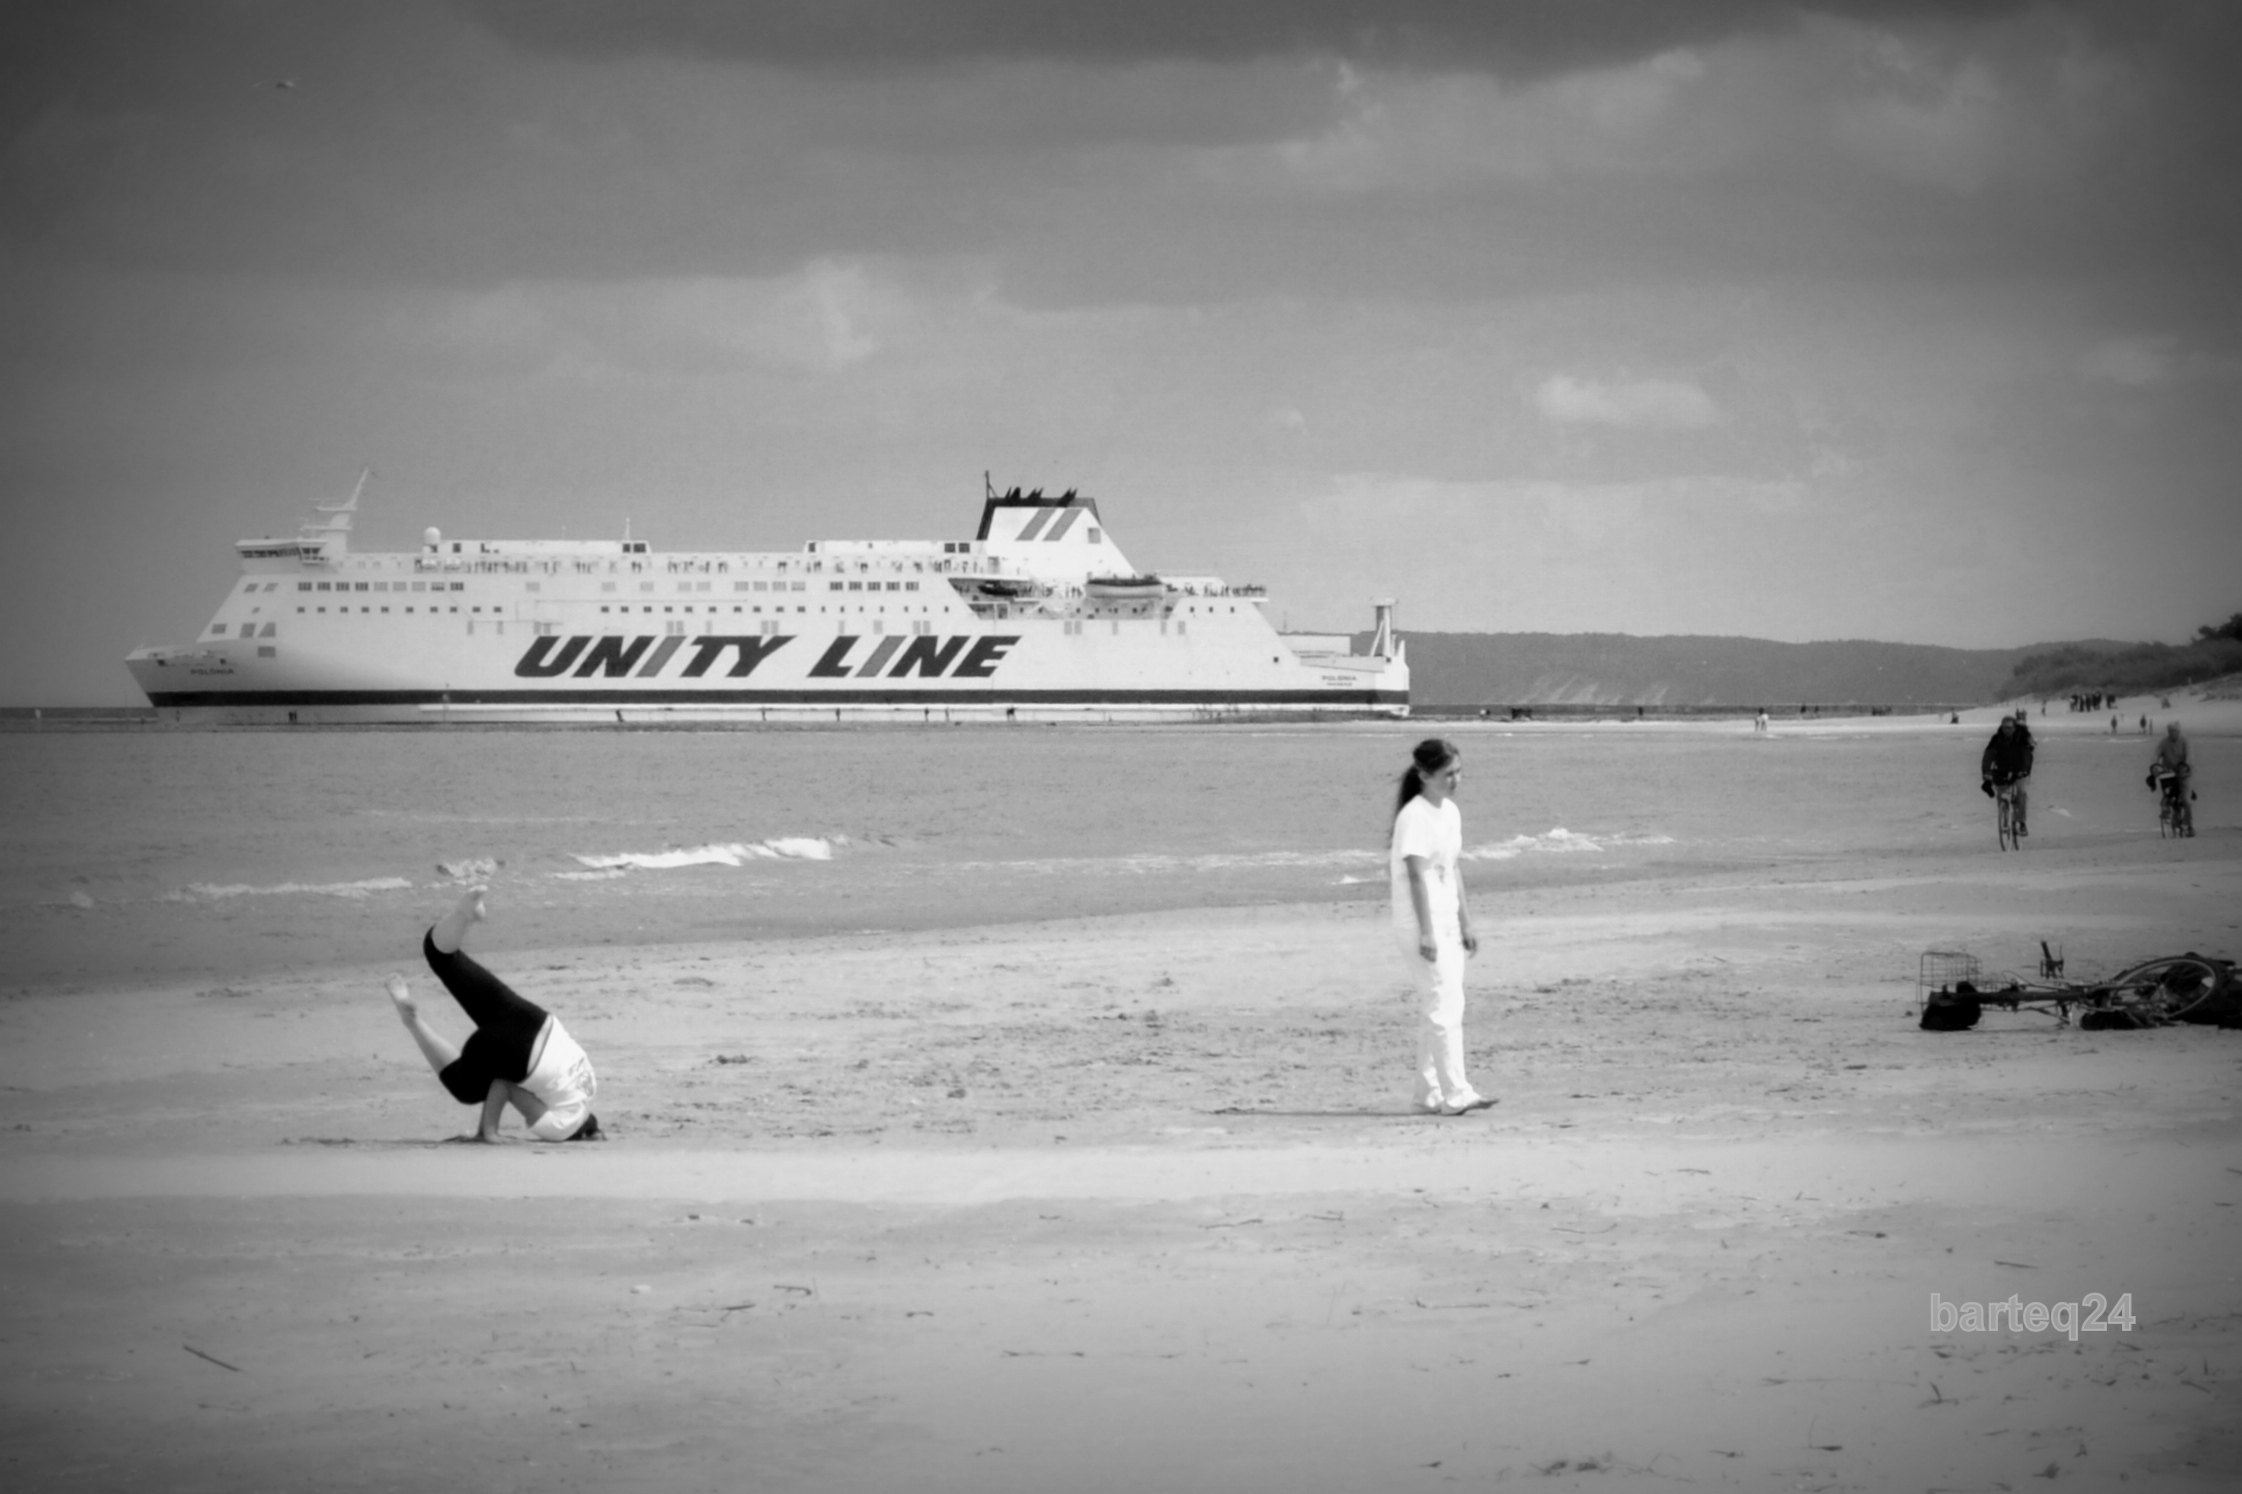
sea, coast, ocean, snow, black and white, white, wave, ship, europe, vehicle, weather, black, monochrome, poland, watercraft, polska, polonia, winouj cie, passenger ship, westpomerania, stawam yny, unityline, pomorzezachodnie, c6nc7, ocean liner, monochrome photography